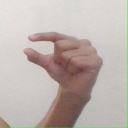
अक्षर: ग